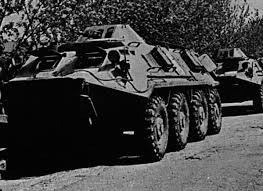
Label: BTR